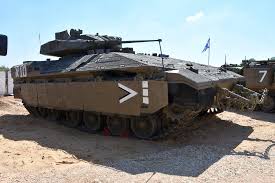
Label: BMP-T15